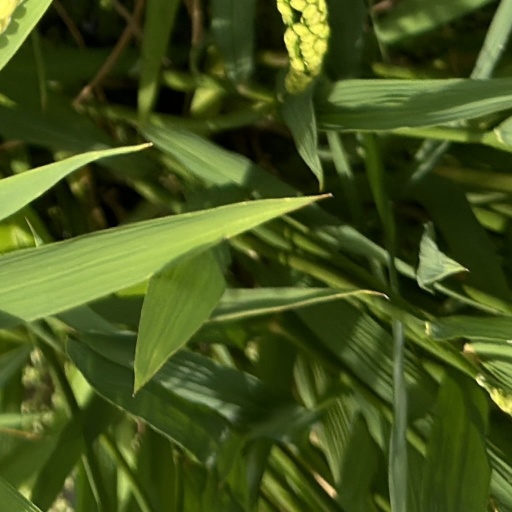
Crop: rice